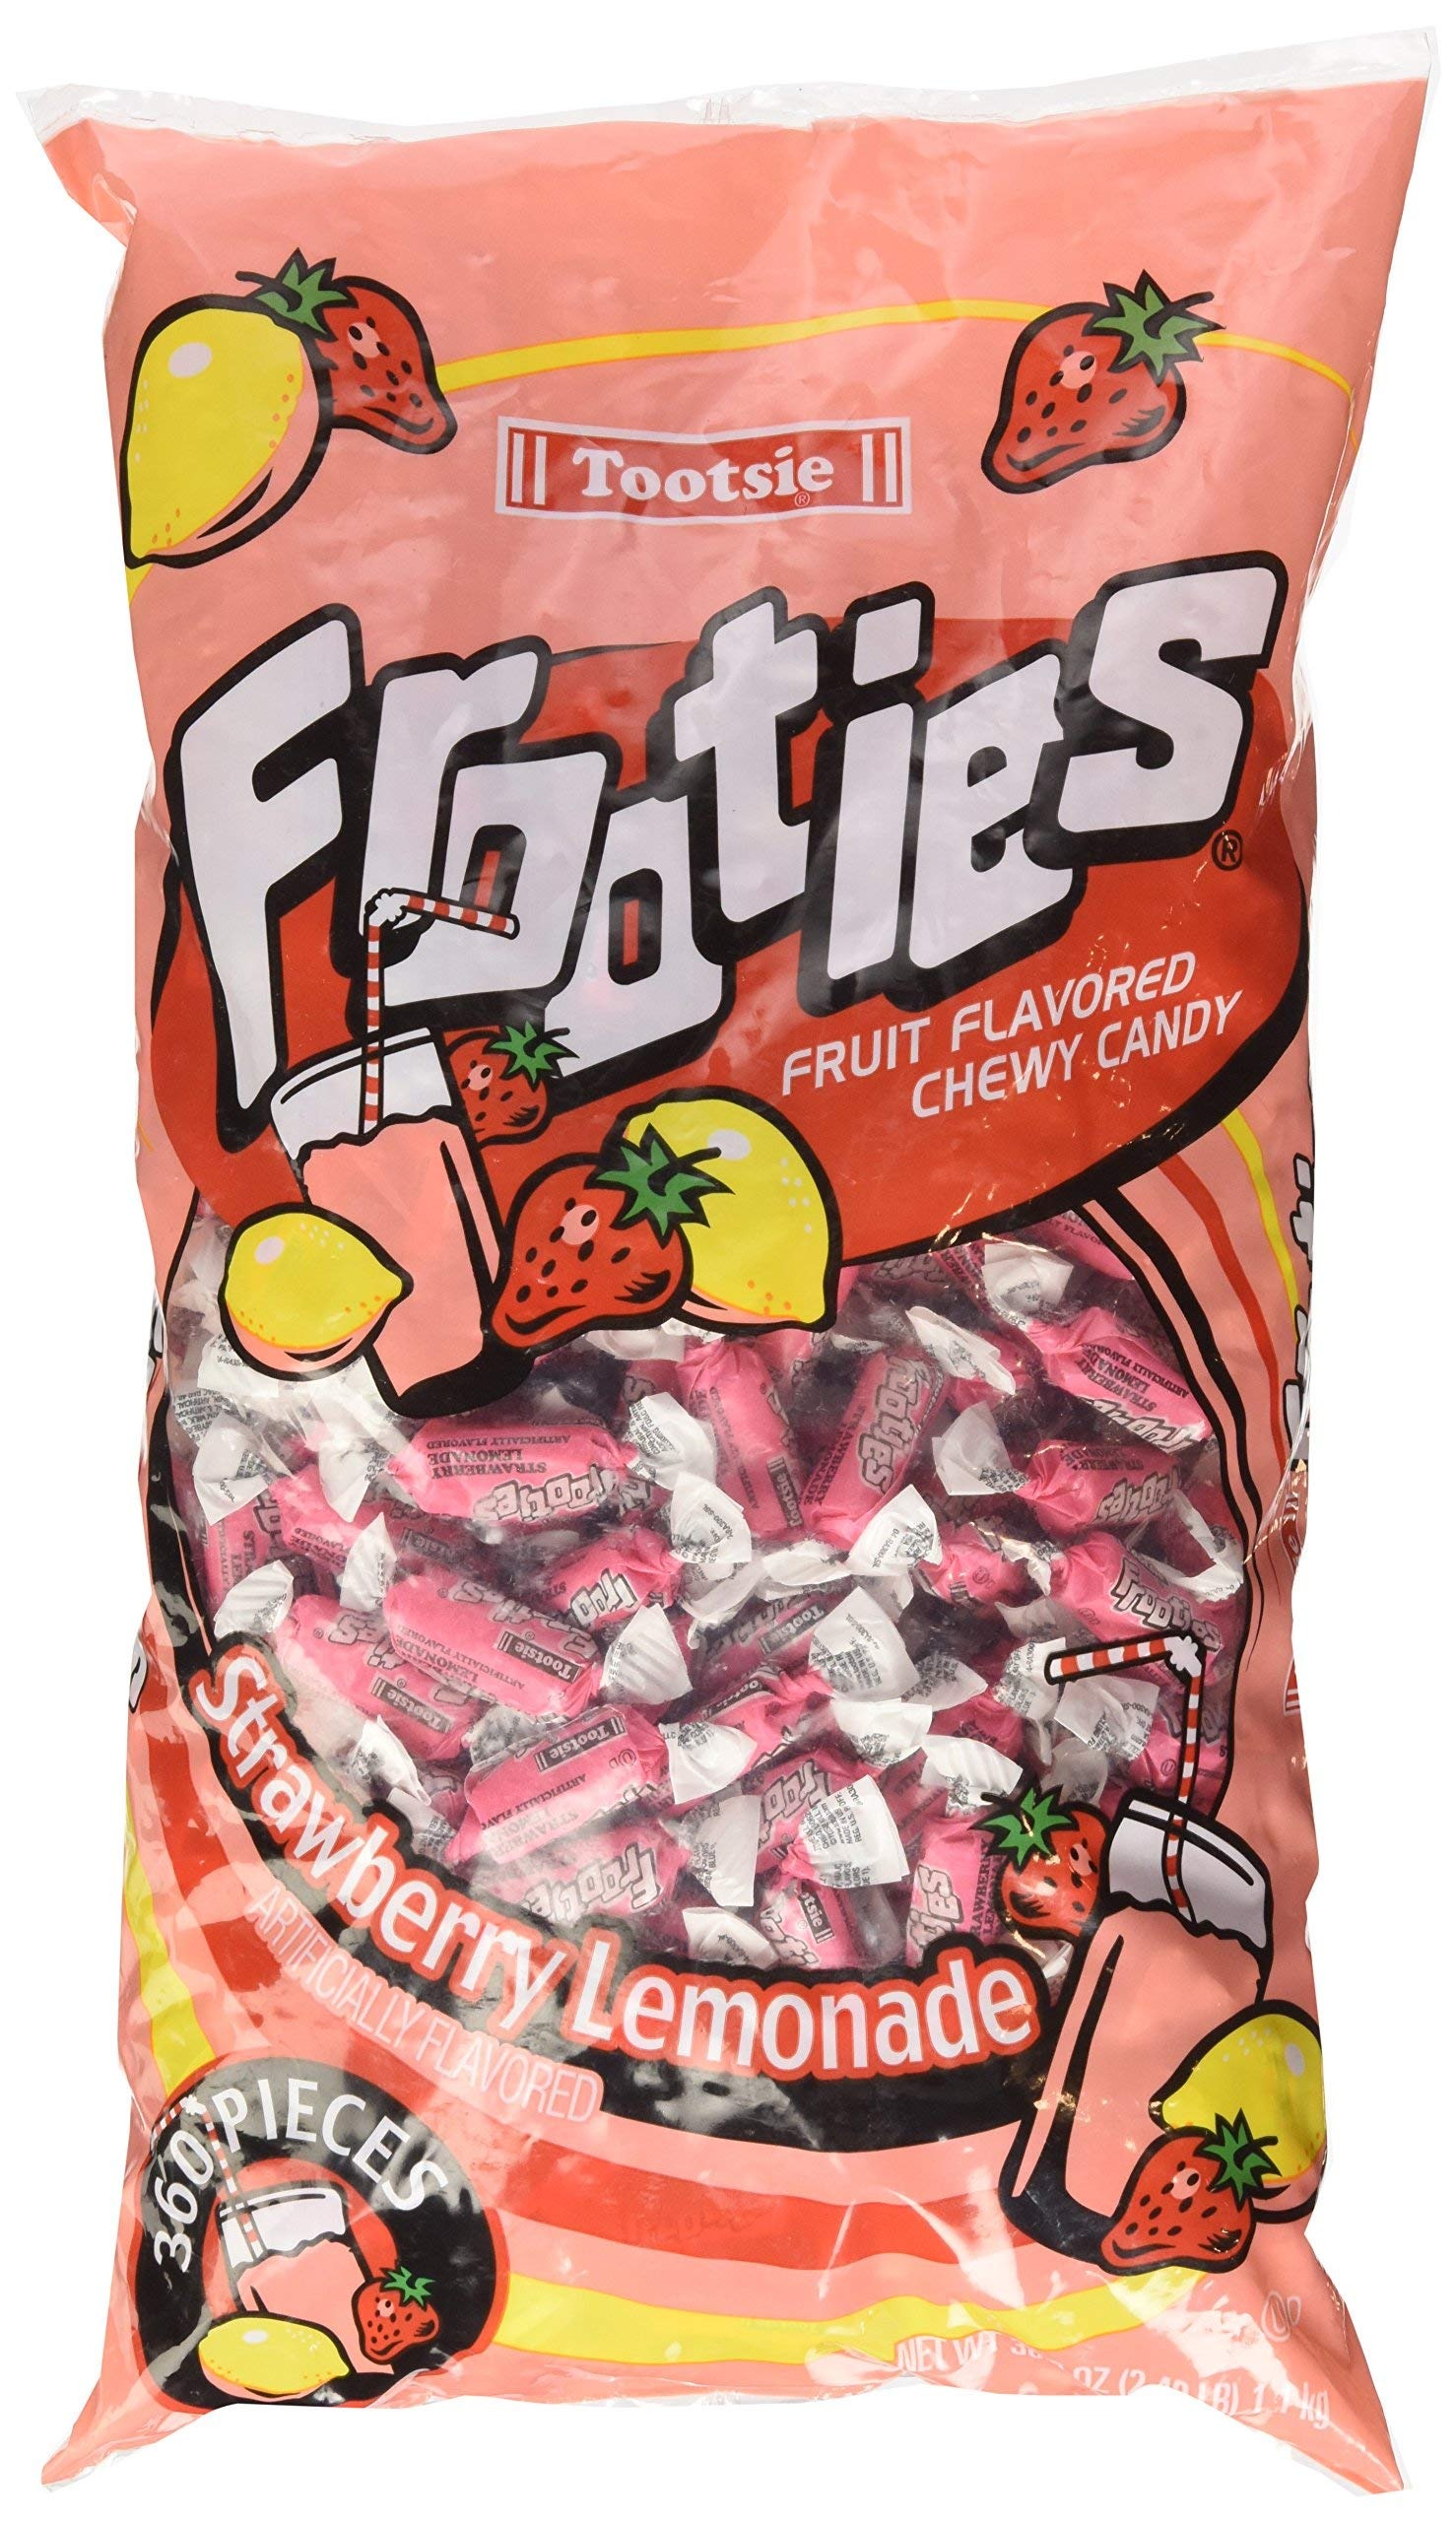
Item Name: Strawberry Lemonade Frooties Tootsie Roll wrapped chewy candy 38.8 oz - PACK OF 3
Bullet Point 1: Fruit Flavored Candy: This is a pack of 38.8 oz of chewy fruit flavored candy in the shape of Tootsie Rolls.
Bullet Point 2: Vibrant Strawberry Lemonade Flavor: The candy has a delicious strawberry lemonade flavor that will satisfy your sweet tooth.
Bullet Point 3: Long Lasting Candy: These chewy candies have a long lasting sweet taste that will keep you satisfied.
Bullet Point 4: Fun Tootsie Roll Shape: The candy comes in the shape of Tootsie Rolls, making it fun and easy to eat.
Bullet Point 5: Perfect for Parties and Events: This 38.8 oz pack of candy is great for parties, events, and celebrations.
Value: 3.0
Unit: Count

Price: 16.56